Louis Pierre Alexis Pothuau

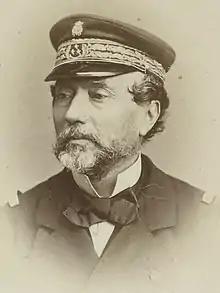

Louis Pierre Alexis Pothuau (28 October 1815, Paris – 7 October 1882) was a French naval officer and politician. He served as deputy for Paris, then as a sénateur inamovible. He was twice Minister for the Navy and the Colonies and ended his career as France's ambassador to the United Kingdom.